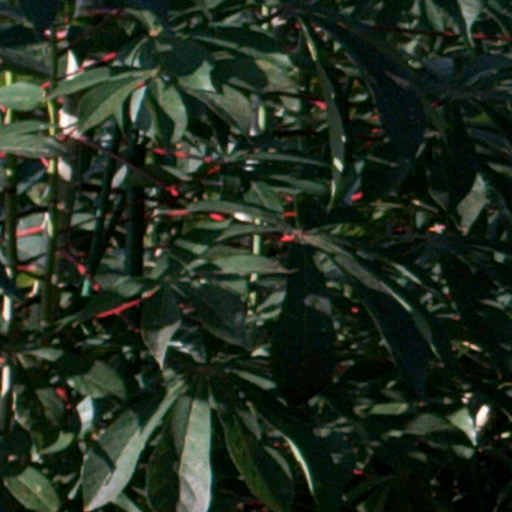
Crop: cassava